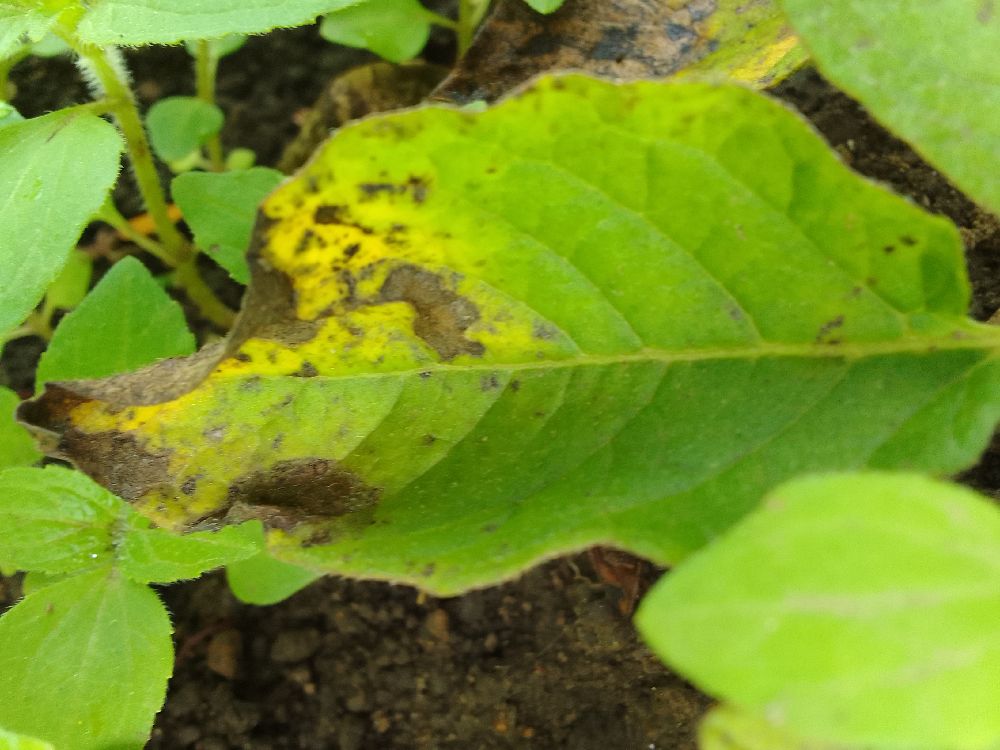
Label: Early blight